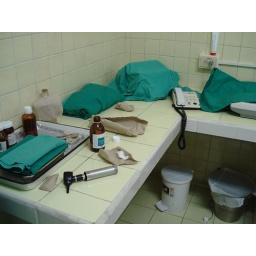
this is a clinic in Varadero Cuba (duh!) notice the brown paper wrapper for the instuments!